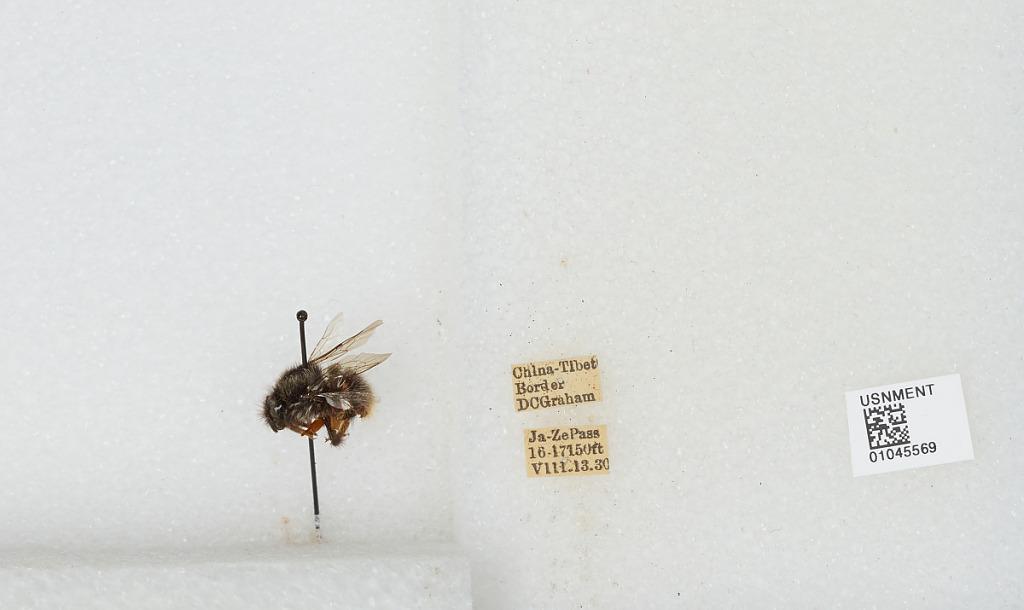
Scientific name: Bombus sp.
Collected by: D. Graham
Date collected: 1930-8-13
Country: China
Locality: China-Tibet border, Ja-Ze Pass